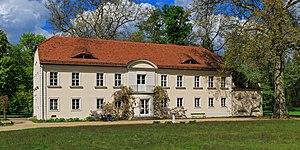
Le château de Sacrow est un petit château situé dans le village de Sacrow qui fait partie de la municipalité de Potsdam dans le Brandebourg. Il a été construit en 1773 par le lieutenant-général suédois von der Hordt. Il a appartenu à la couronne de Prusse de 1840 à 1918.